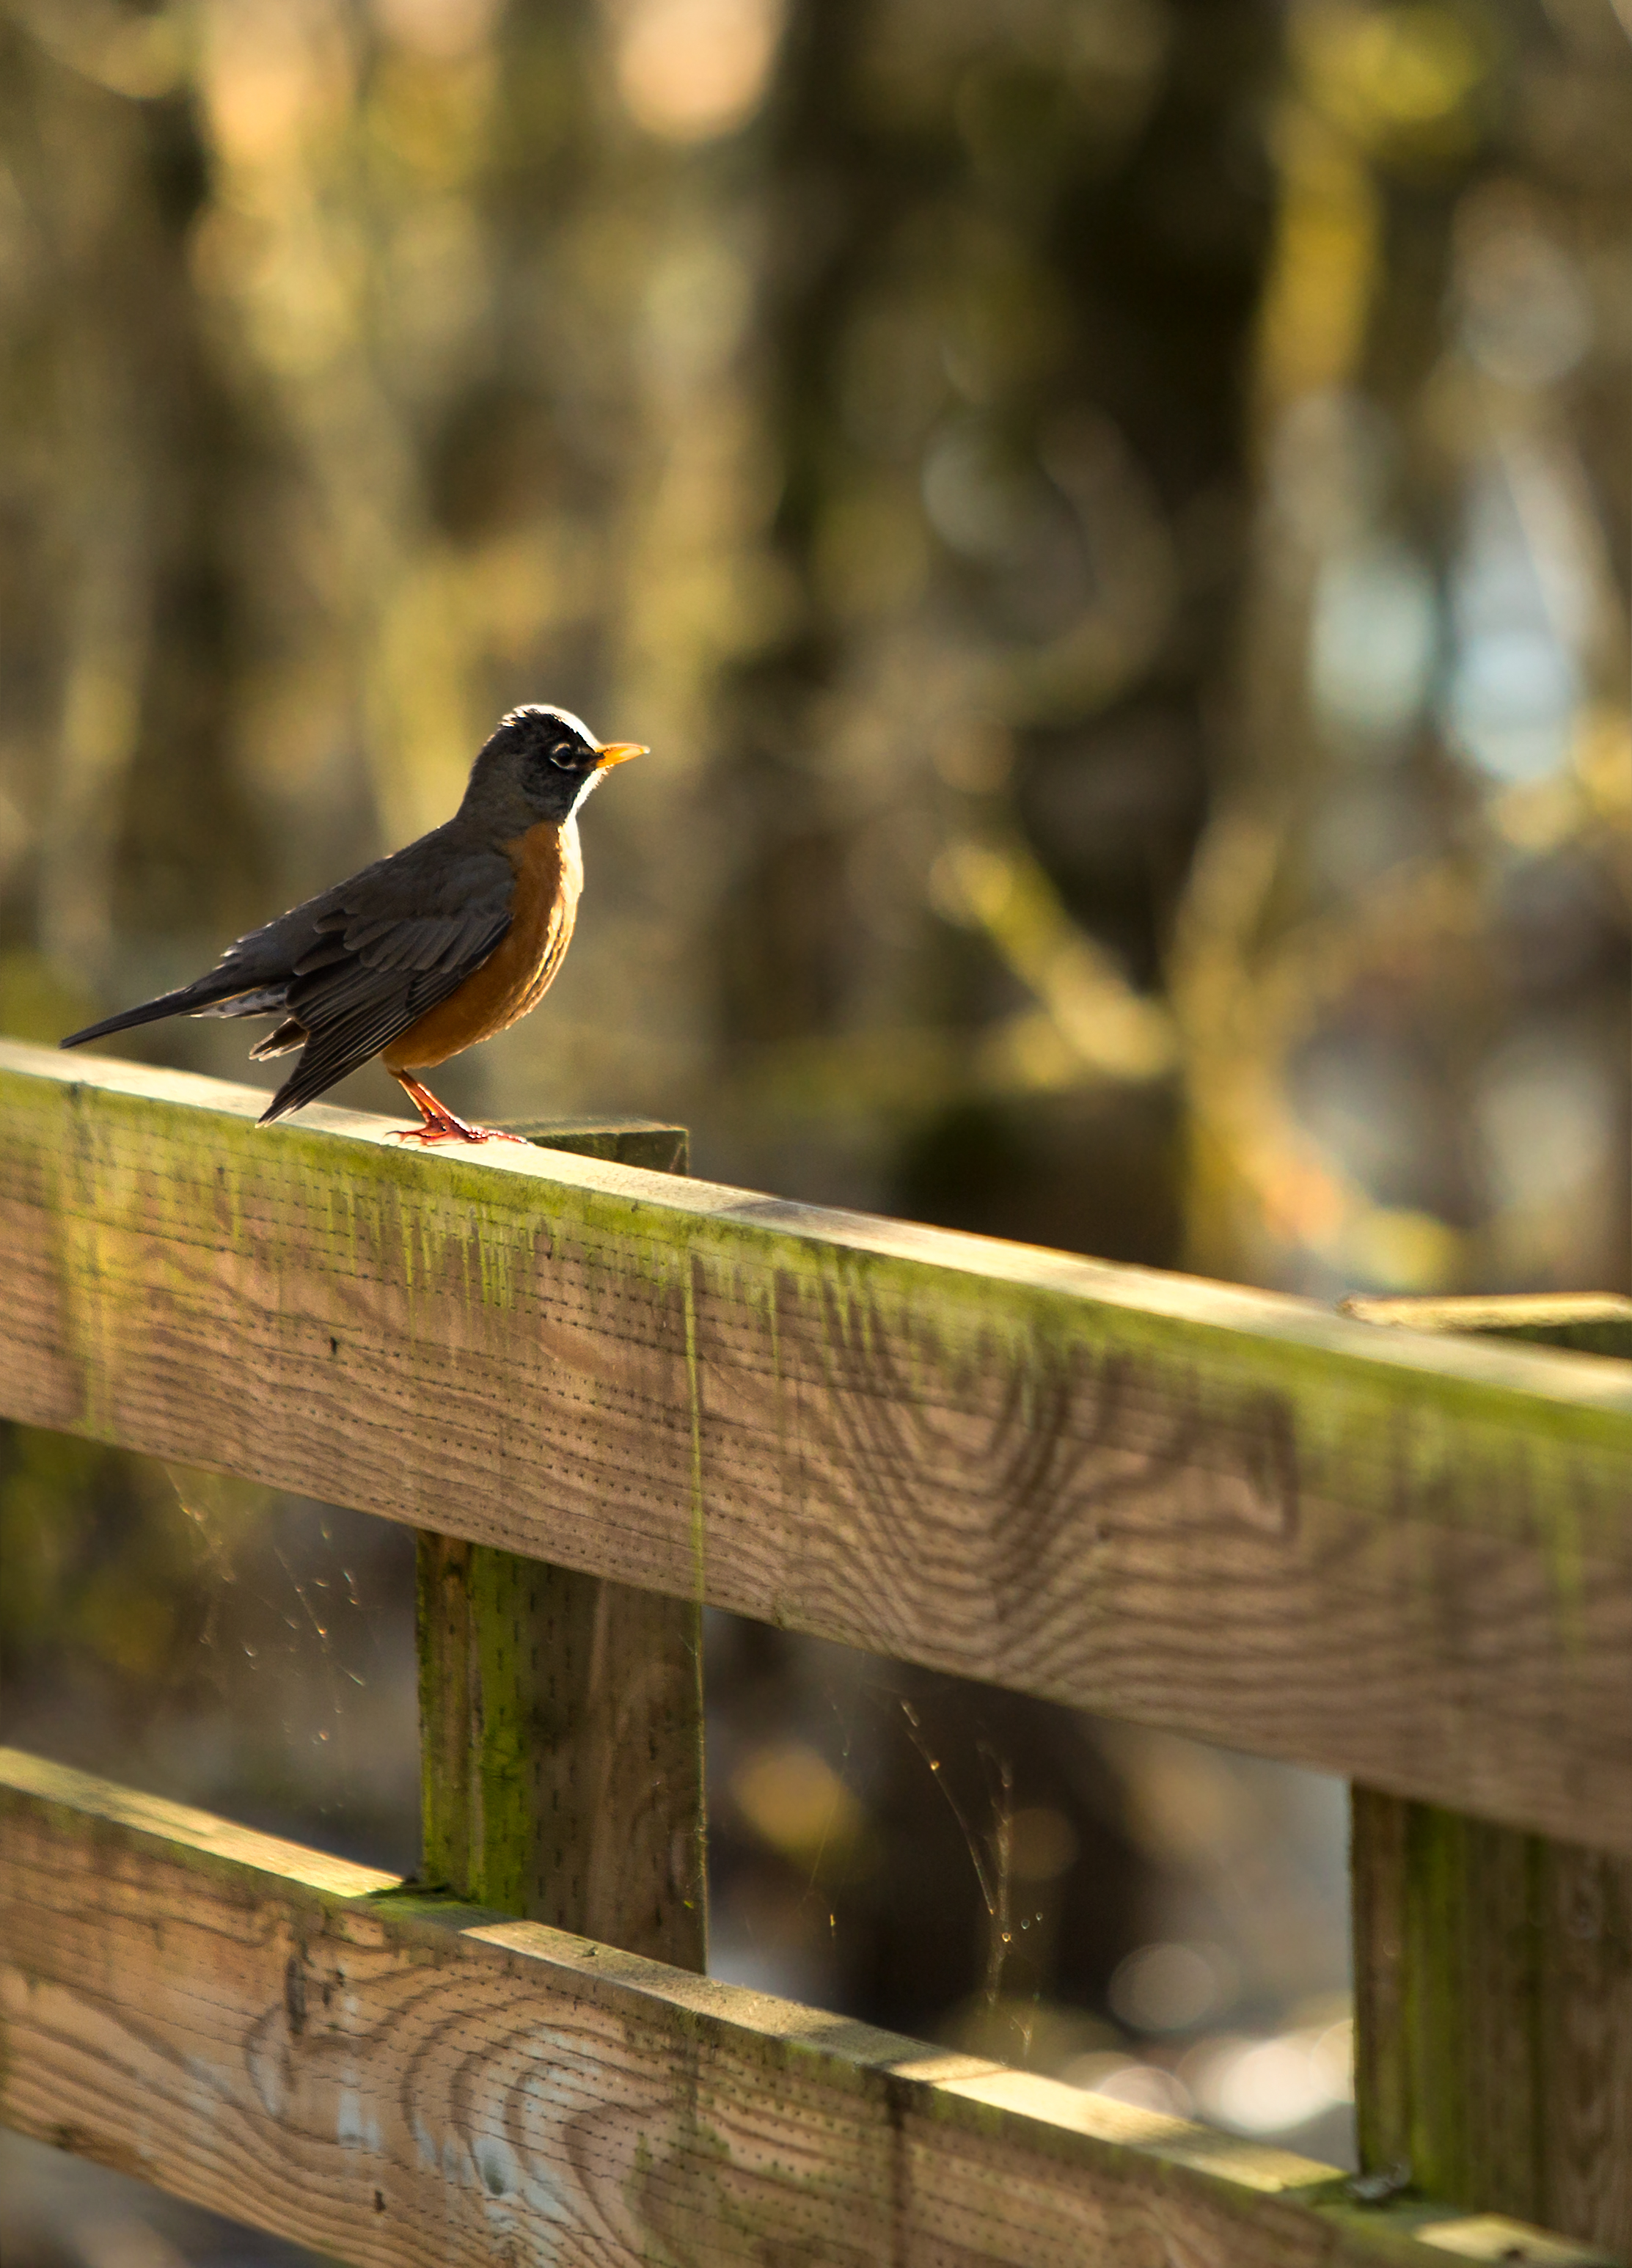
nature, winter, bird, fence, wood, wildlife, rural, beak, robin, fauna, one, wetland, oregon, willamettevalley, perching bird